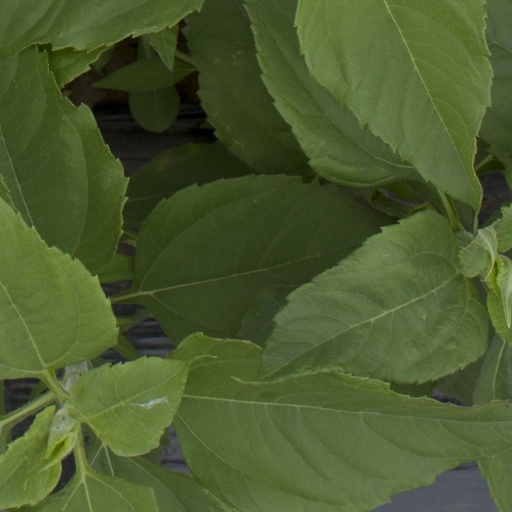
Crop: Jerusalem artichoke